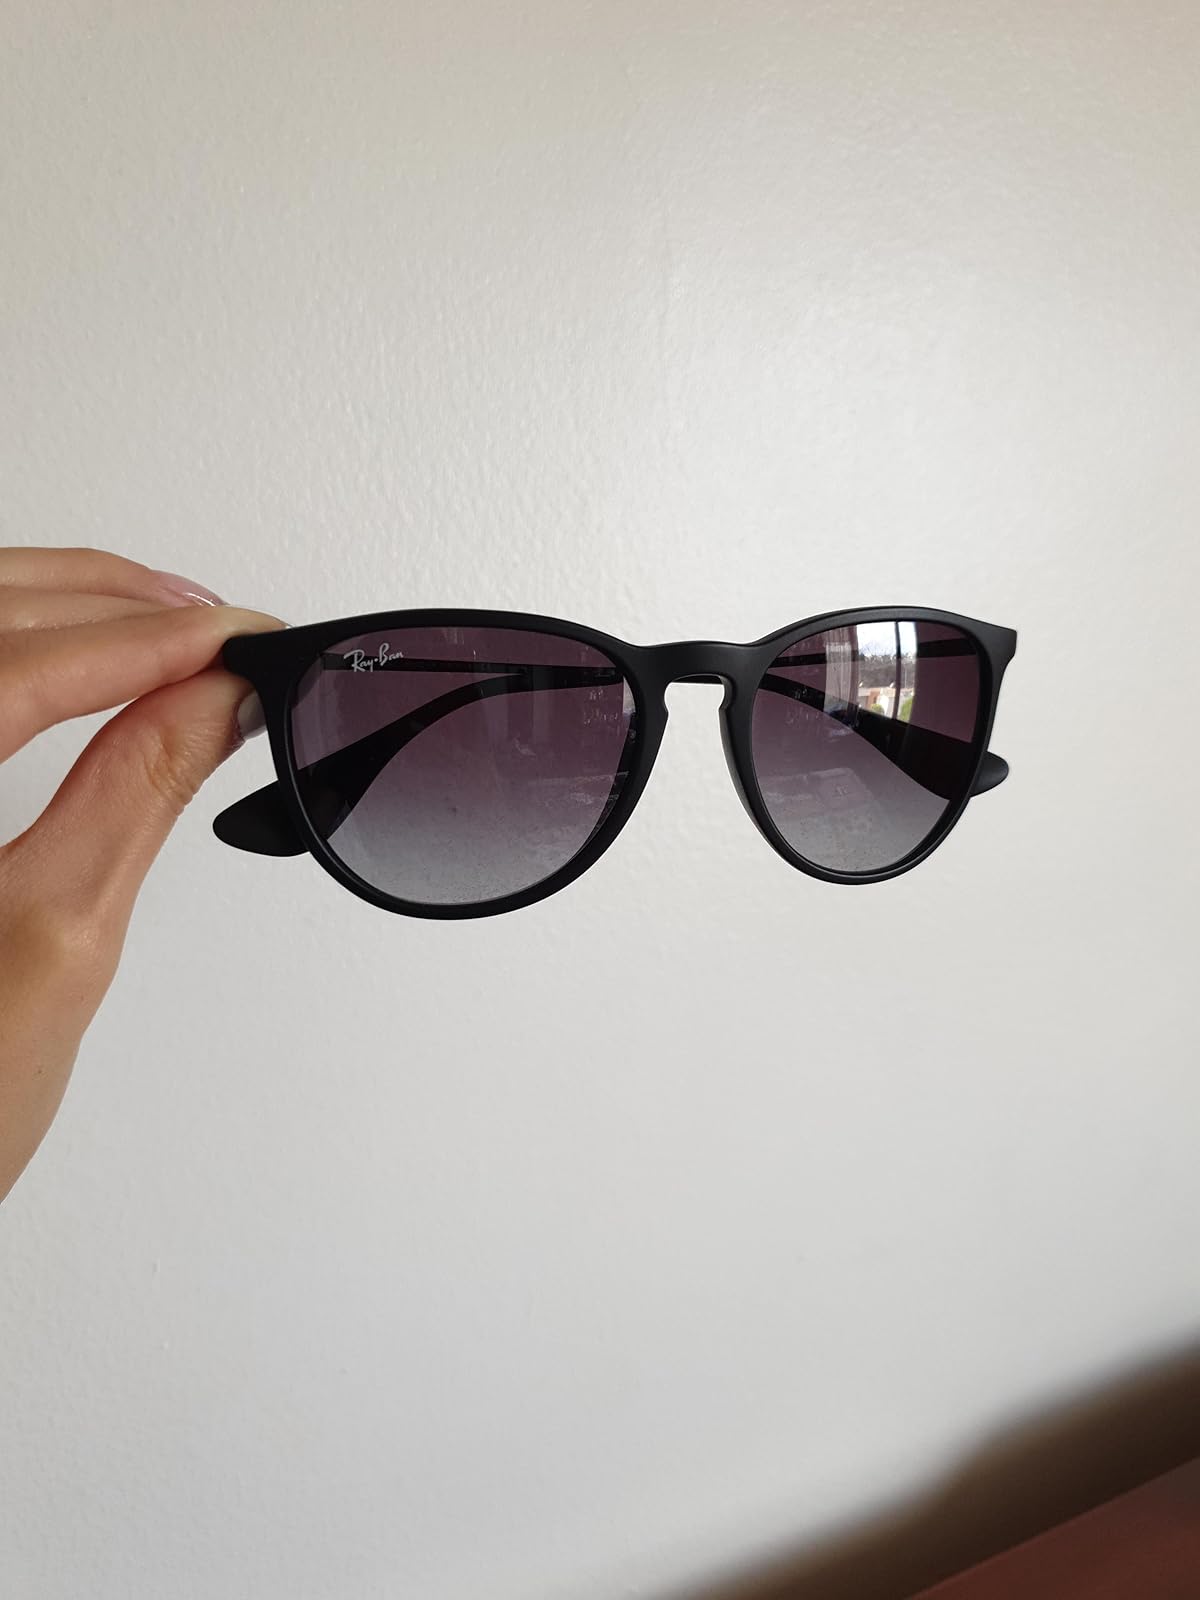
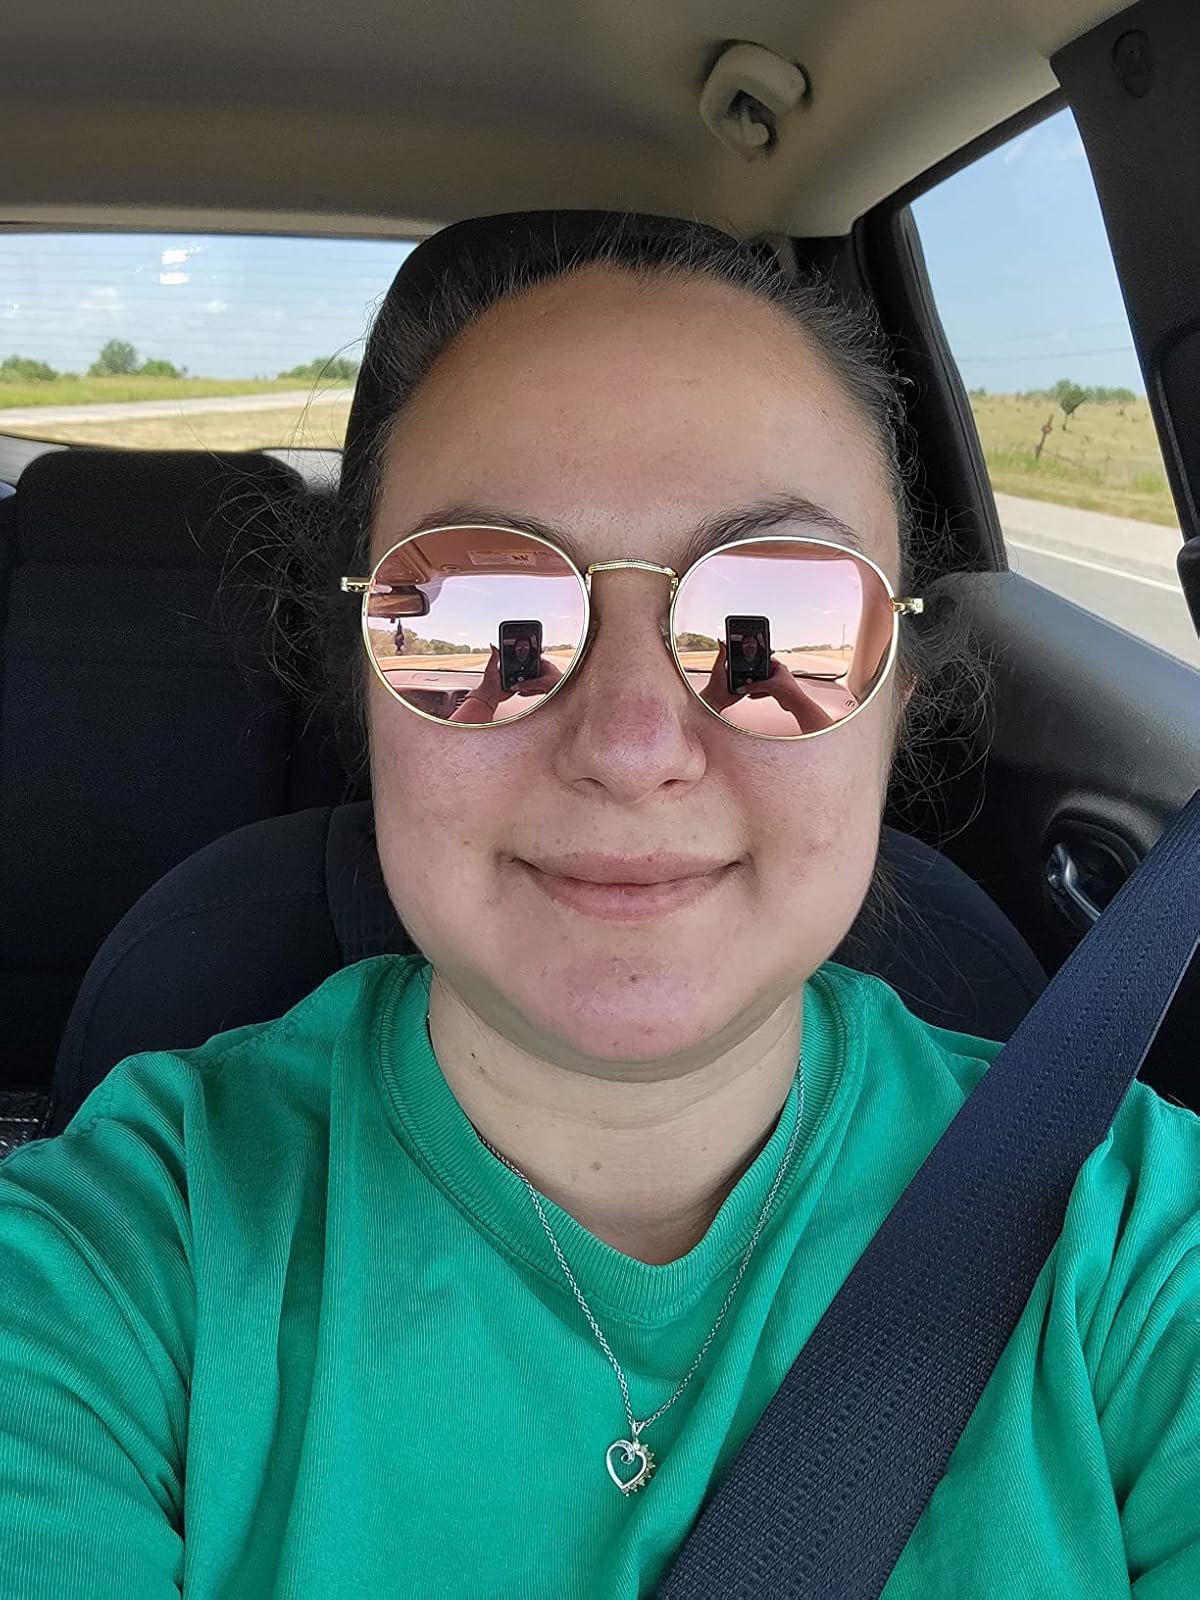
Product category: accessories_sunglasses
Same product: no